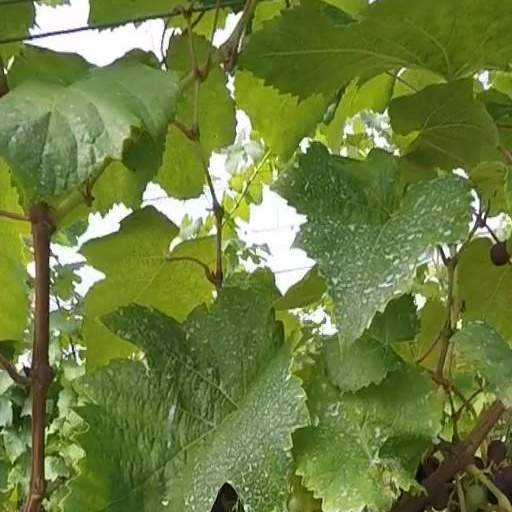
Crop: grape